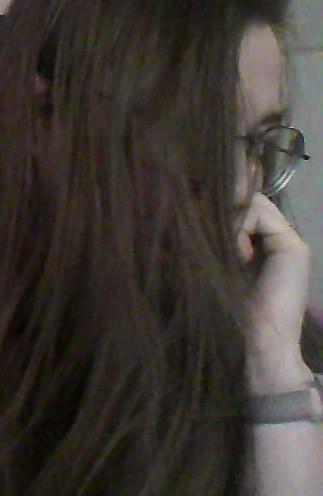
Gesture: no_gesture